Nichiren (book)

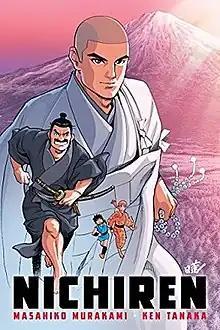
First edition

Nichiren is a 2015 historical original English-language manga written by Masahiko Murakami and illustrated by Ken Tanaka. published by Middleway Press in the United States, about the priest Nichiren.